Makis Tsitas

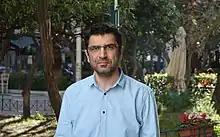
Makis Tsitas

Makis Tsitas (born 1971) is a Greek writer. He was born in Yiannitsa and went to university in Thessaloniki. He has published five books for adults and 32 books for children. His debut novel "God Is My Witness" was published in 2013, translated into 12 languages and won the EU Prize for Literature.